Eshkol-Wachman movement notation

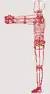
Law of heavy and light limbs

When a person walks his legs move but the rest of his body (i.e. the torso, the arm, and the head) is being carried along by the movement of the legs. EWMN labels this phenomenon "the law of light and heavy limbs". The structure of the body is dealt with as a "branching linkage". The base is conceived as the 'heaviest' segment of the body. When a 'heavy' limb moves it carries all adjacent 'lighter' limbs passively along.